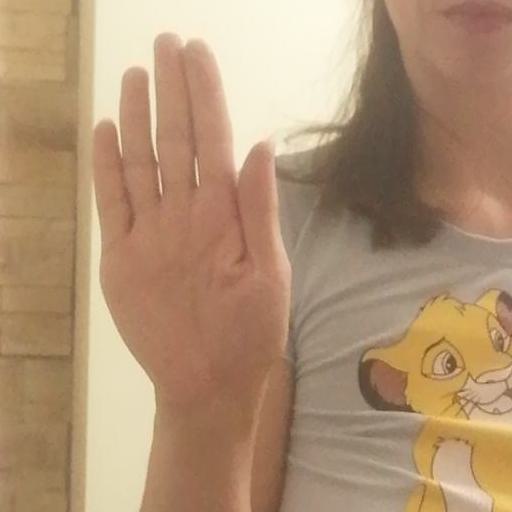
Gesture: stop